Simon Langton Grammar School for Boys

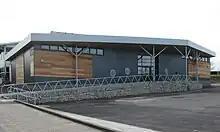
The Langton Star Centre facility

The Langton Star Centre is an organisation led by Tim Lesworth that supports research groups of students involved in scientific research, the principal aim of which is to "increase interest in science and engineering amongst post-16 school students such that they move on to study these subjects at university and take up careers in science and engineering." Projects run by the centre include the CERN@school project, the LUCID project (both in collaboration with CERN), the Imperial College plasma physics project, the Faulkes Telescope Project, and MBP (Myelin Basic Protein Project) with the help of the University of Kent in support of the Wellcome Trust.